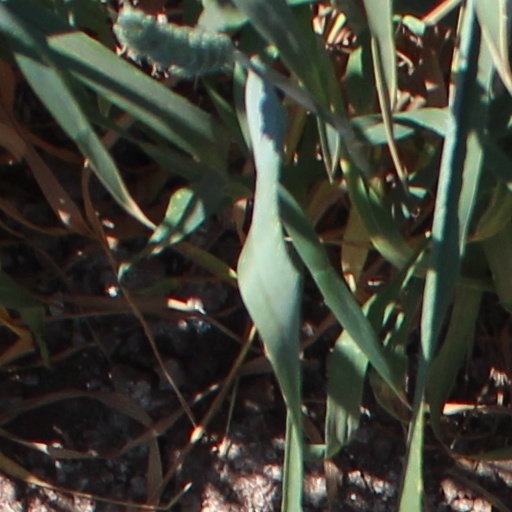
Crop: wheat